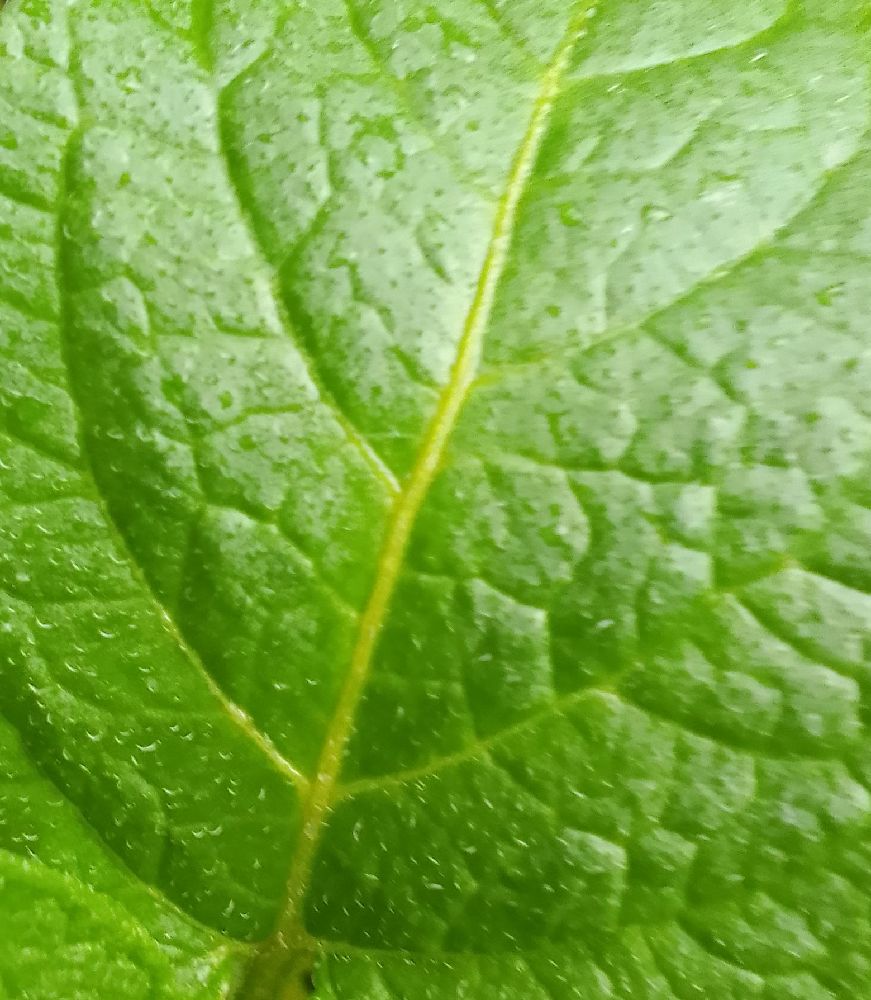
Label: Healthy